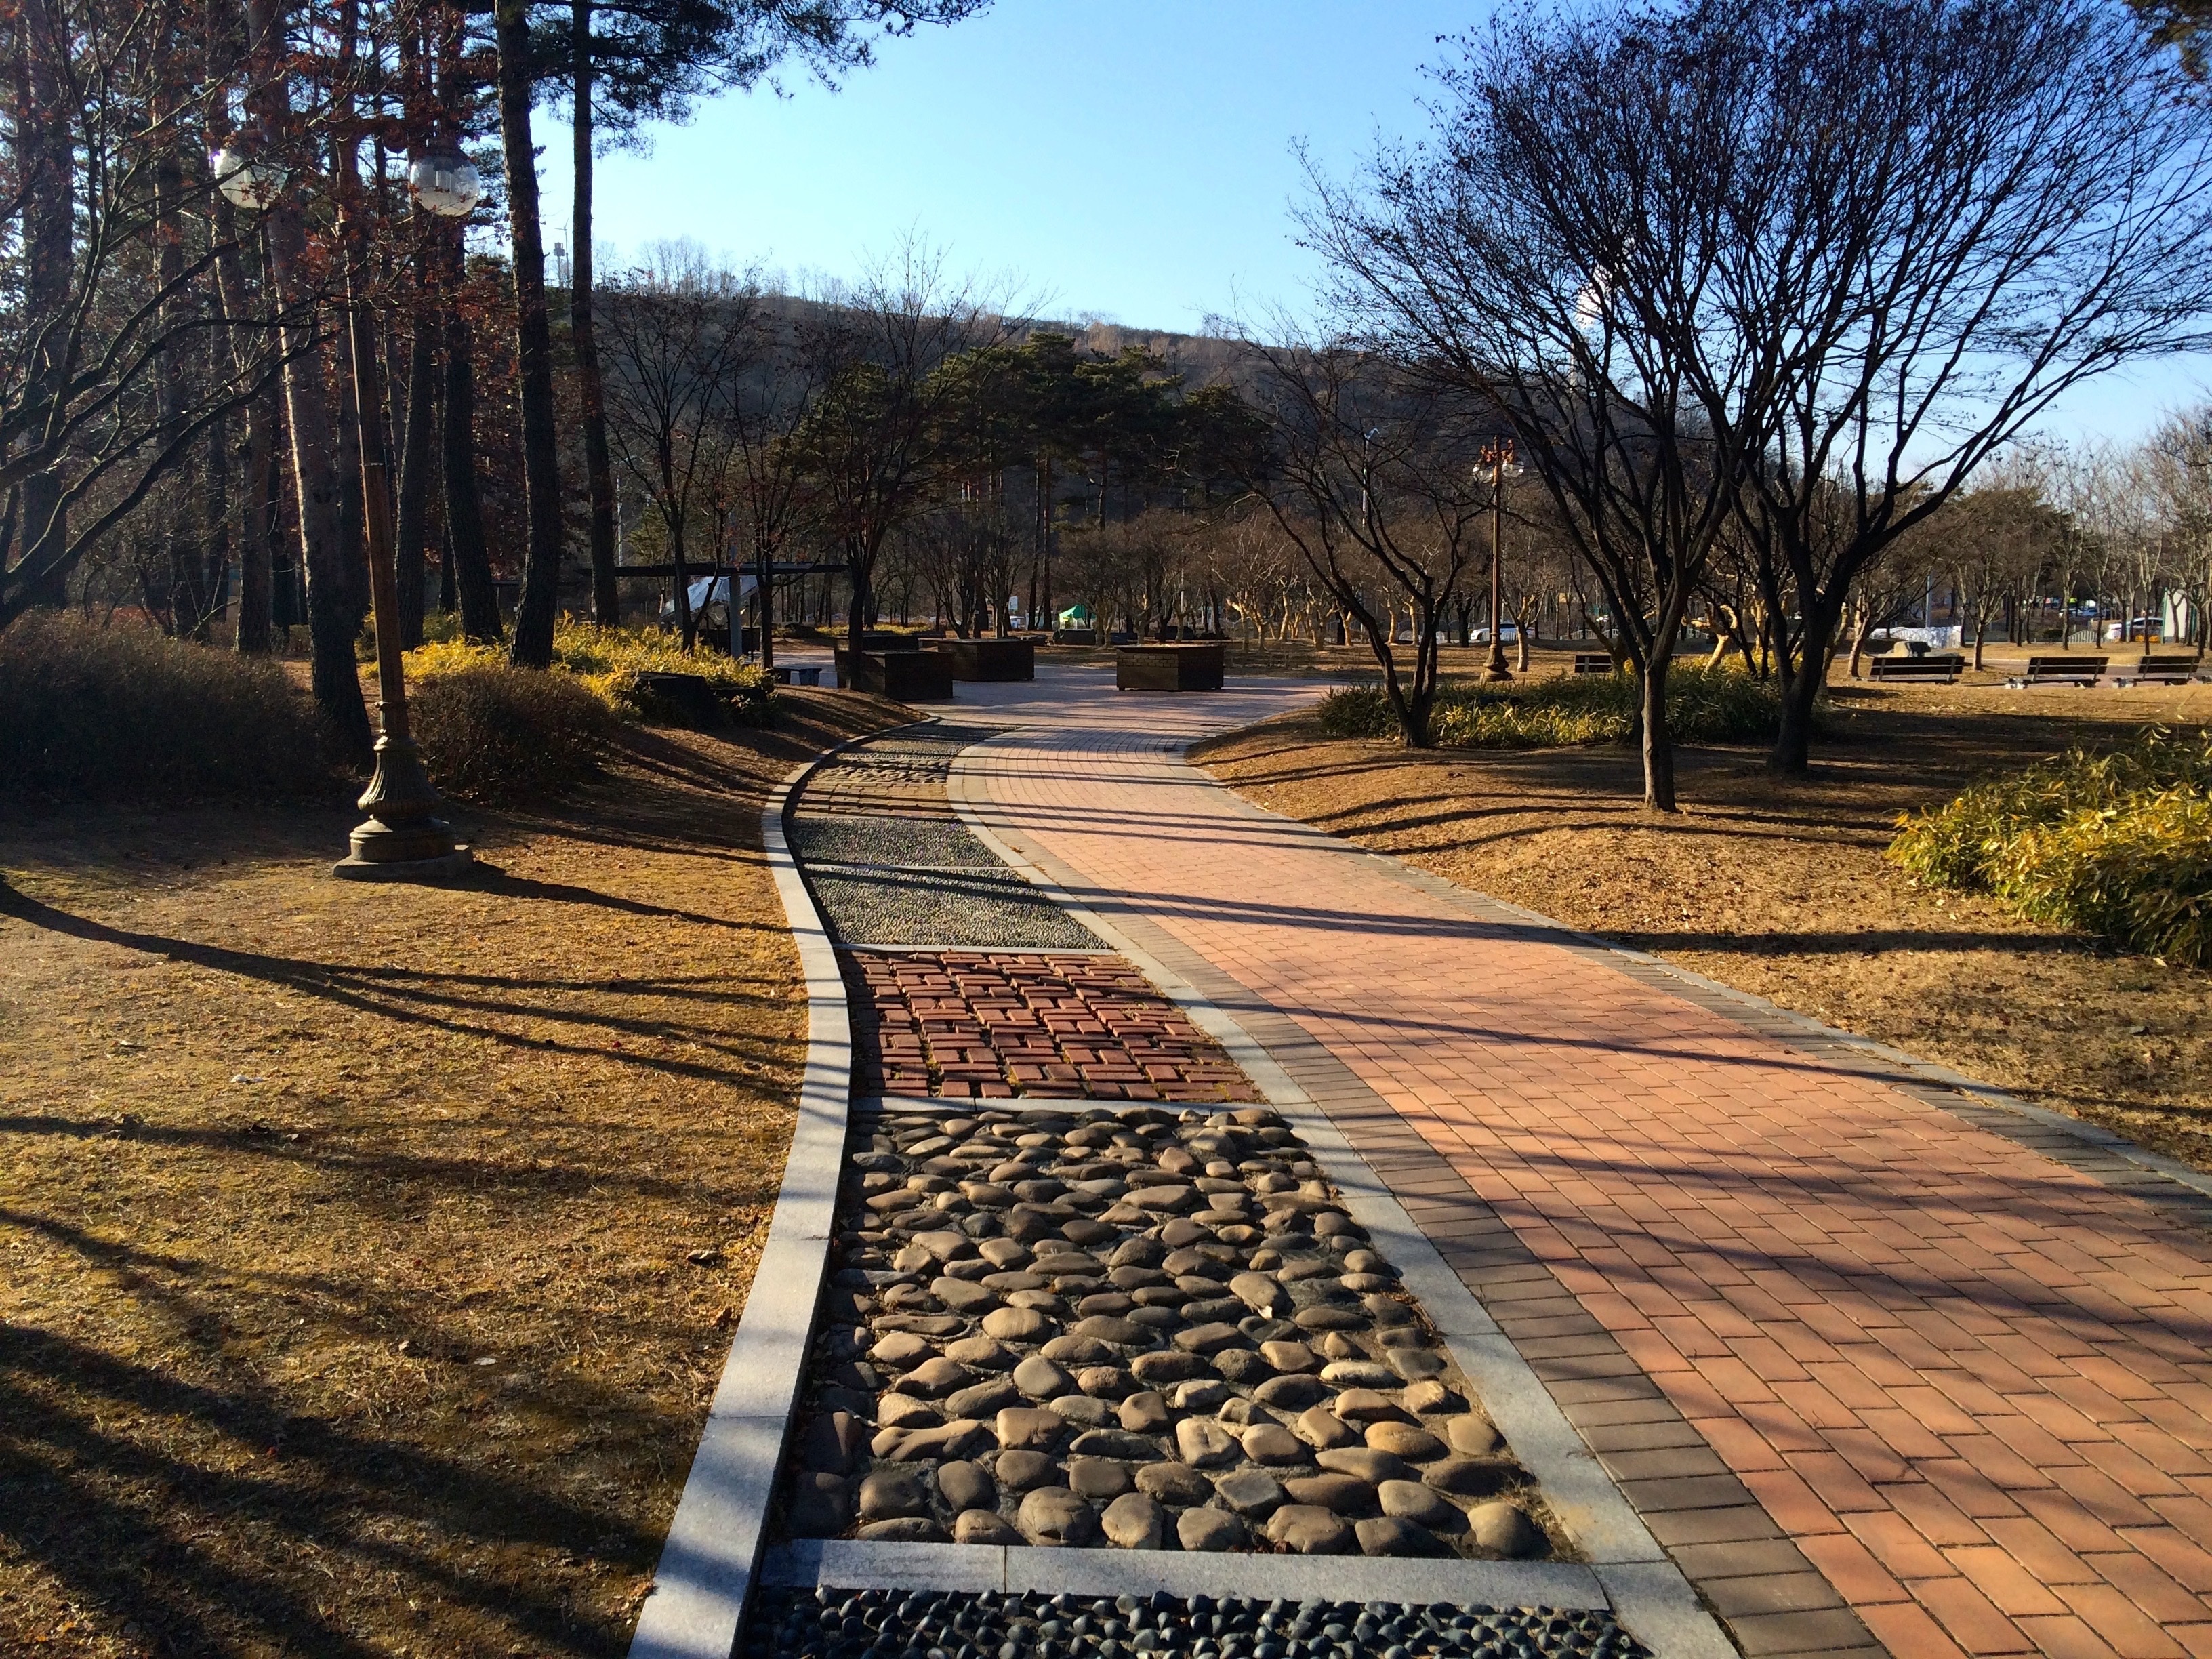
landscape, tree, wood, track, road, asphalt, walkway, walk, suburb, autumn, park, gil, road surface, residential area